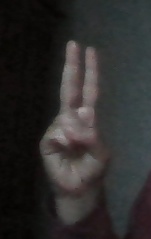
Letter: taa